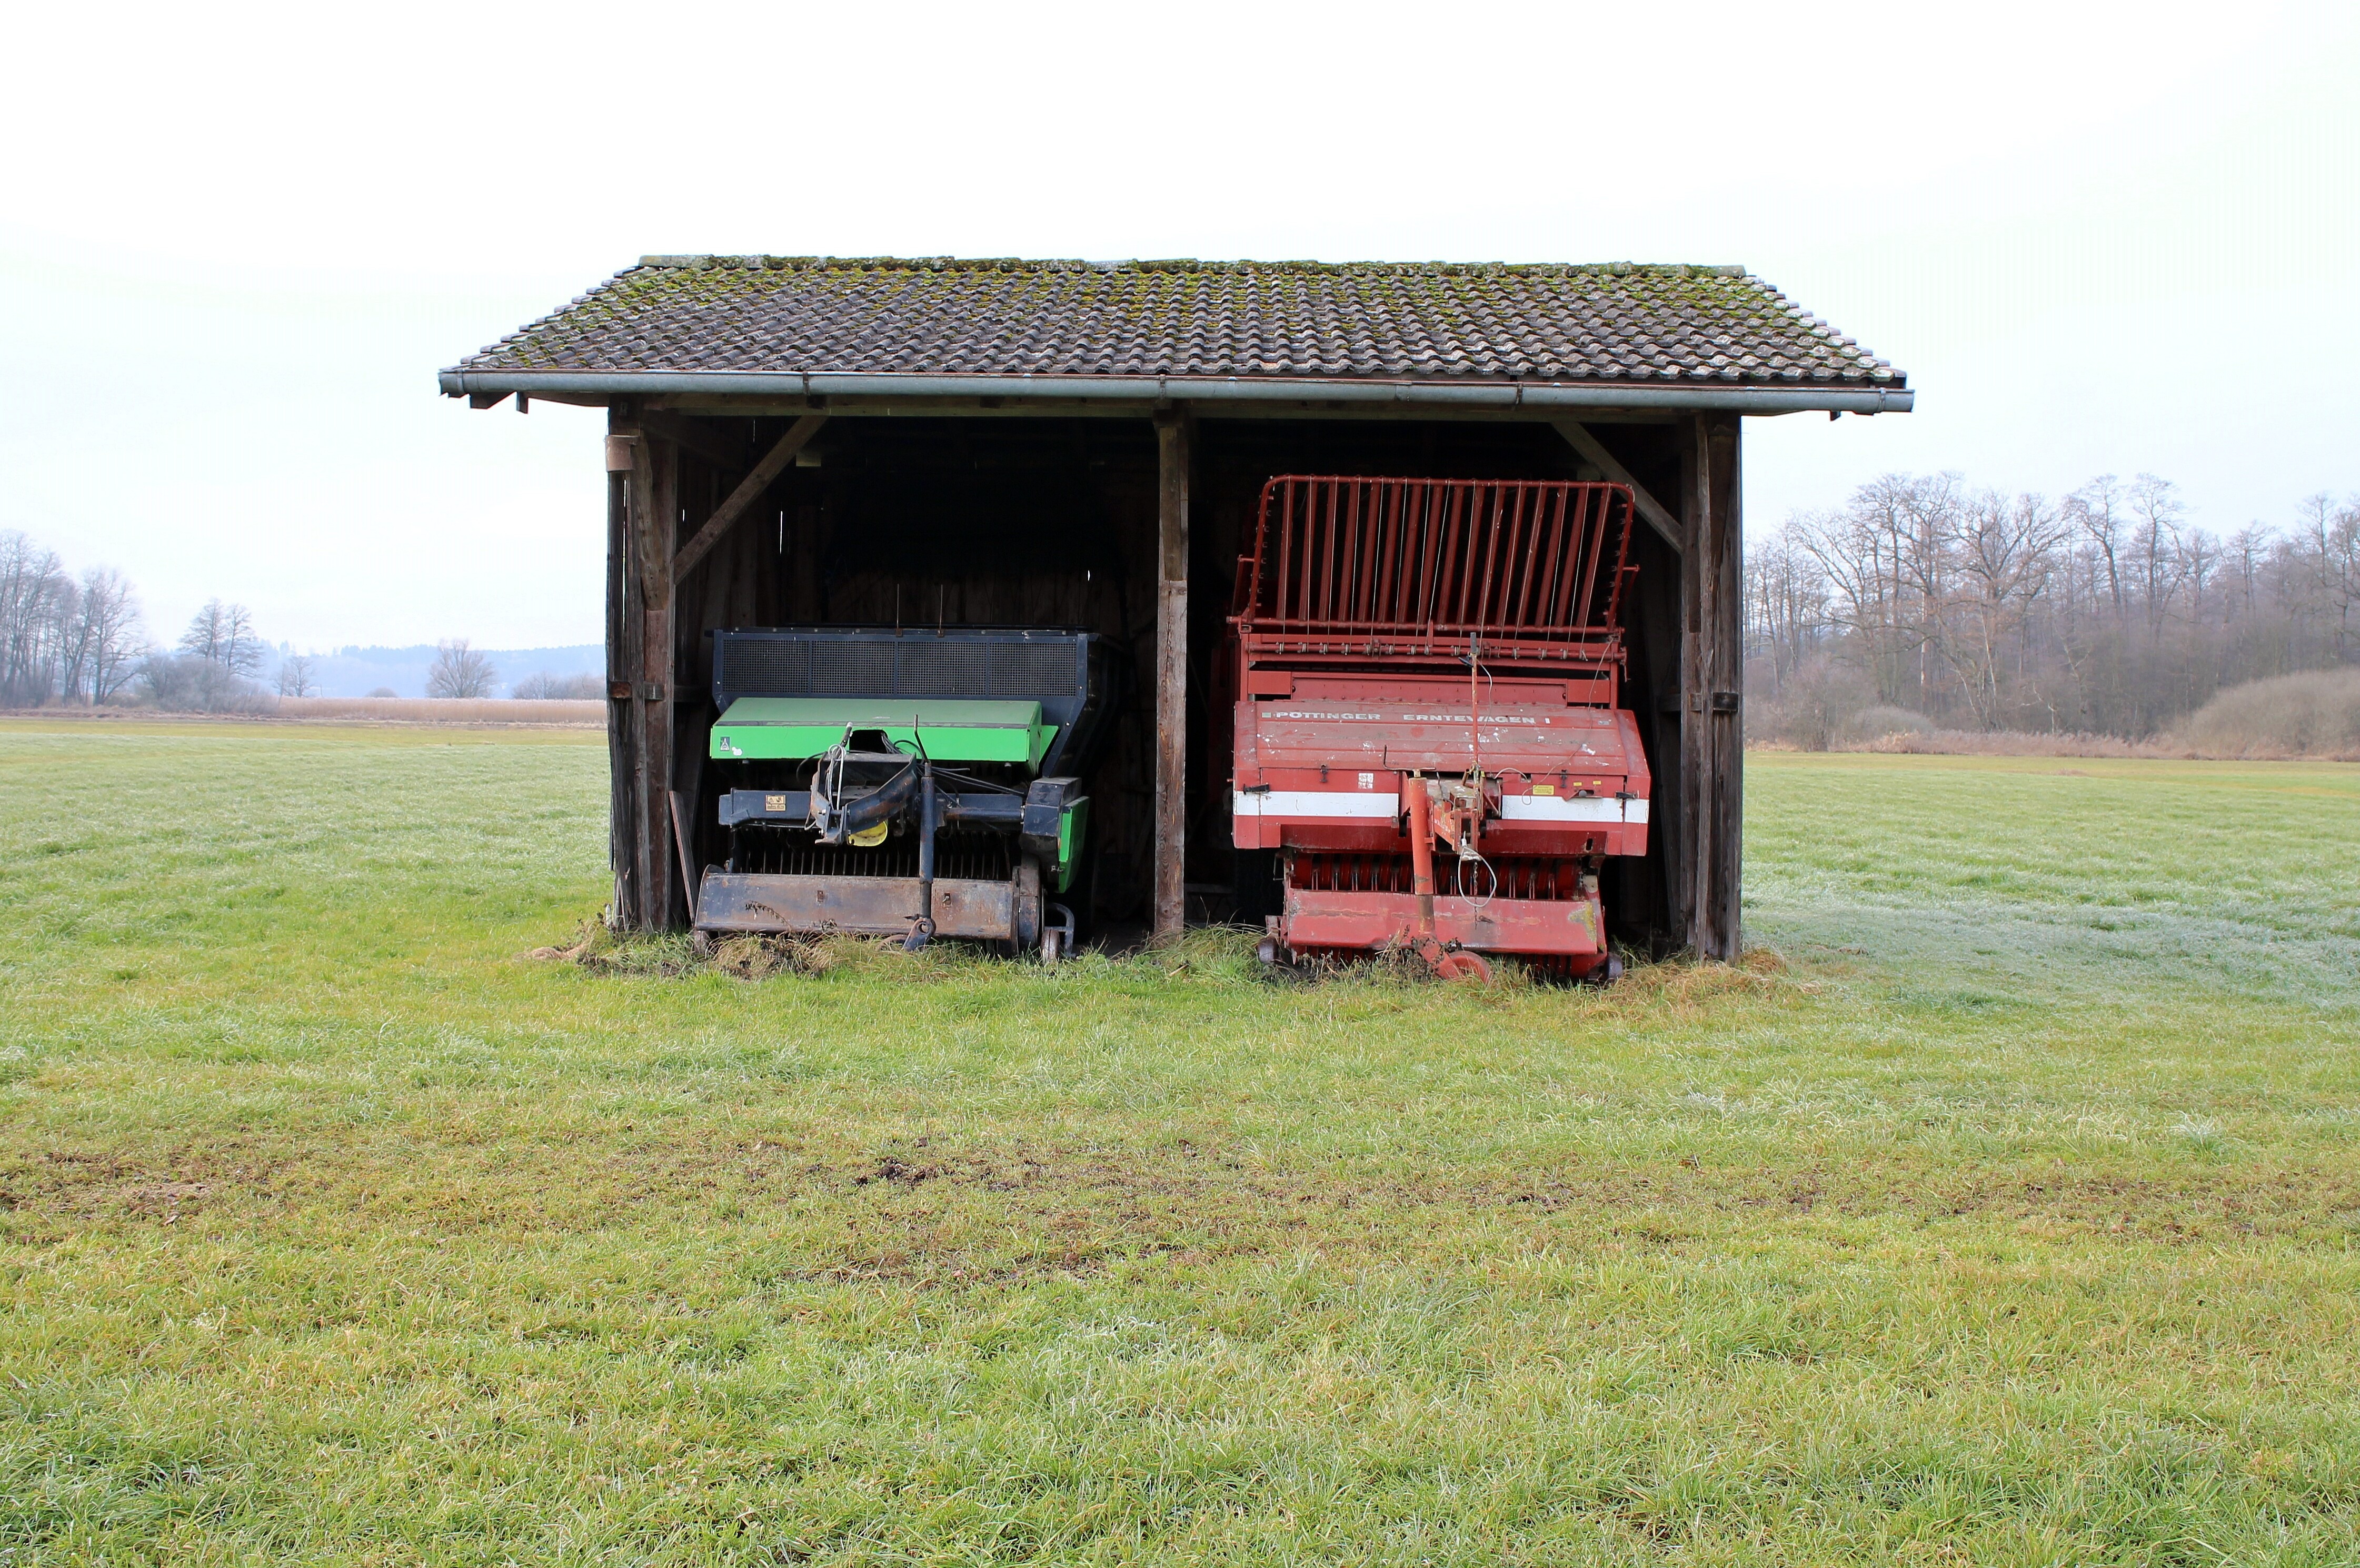
grass, hay, farm, meadow, building, shed, hut, shack, harvest, pasture, ranch, garage, scale, agriculture, shelter, log cabin, devices, trailers, rural area, reported, hay wagon, tool shed, loader wagons